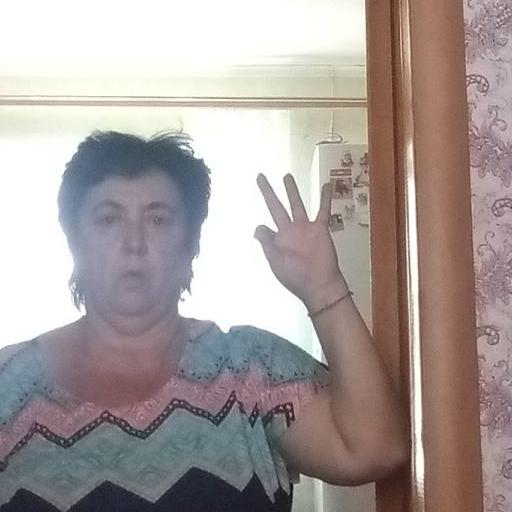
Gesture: ok